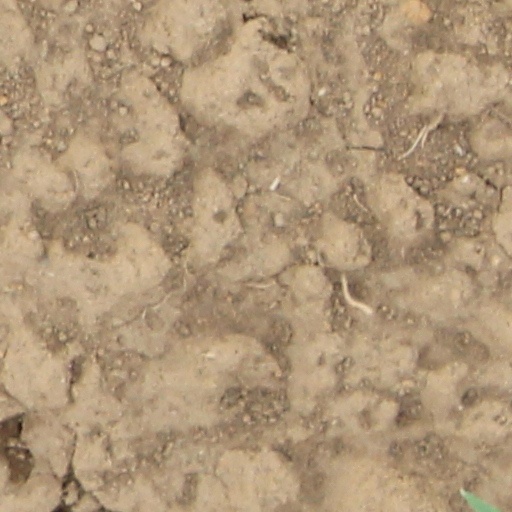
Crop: wheat